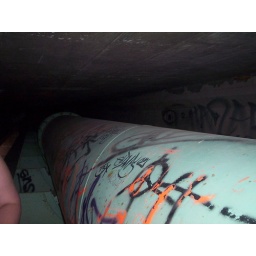
Under the bridge over the Ogden river